Grand Traverse Bay

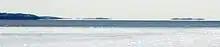
An inferior mirage over the bay

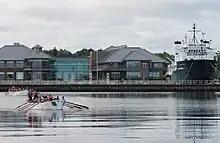
TS State of Michigan at the Great Lakes Maritime Academy in Traverse City, on the shore of the bay

Traverse City is situated at the south end of the bay where the Boardman River empties into the west arm. Cherry orchards line the bay region, giving rise to Traverse City's claim to be the "Cherry Capital of the World". Several nationally known companies offer cherry-based products made with Northern Michigan tart cherries including Traverse Bay Farms, Cherry Central, Fruit Advantage, American Spoon, Cherry Republic and Old Mission Traders (formerly Cherry Stop). The region is the center of cherry production in Michigan.